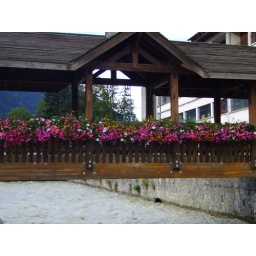
A bridge in town with lots of flowers